Gorky Park (film)

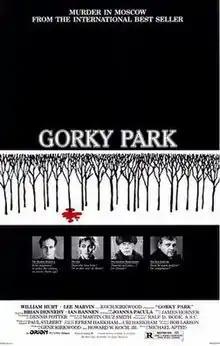
Theatrical release poster

Gorky Park is a 1983 American mystery thriller film directed by Michael Apted and adapted by Dennis Potter from the 1981 novel of the same name. It stars William Hurt, Lee Marvin, Joanna Pacuła (in her first American film), Rikki Fulton, Brian Dennehy, Ian McDiarmid, Richard Griffiths, Michael Elphick and Ian Bannen. The plot follows Arkady Renko (Hurt), a Moscow police investigator, on the trail of a gruesome triple murder that leads him into a web of government corruption.